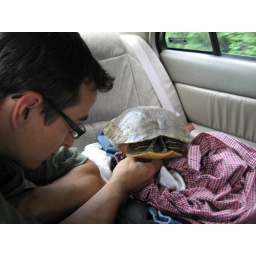
We found this painted turtle in the road on the way to Burlington.